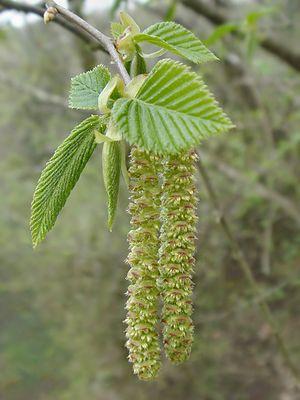
Le charme-houblon ou ostryer à feuilles de charme, parfois aussi appelé bois-de-fer, est un arbre indigène des montagnes d'Europe centrale et méditerranéenne, de la famille des Betulaceae, comme le charme.